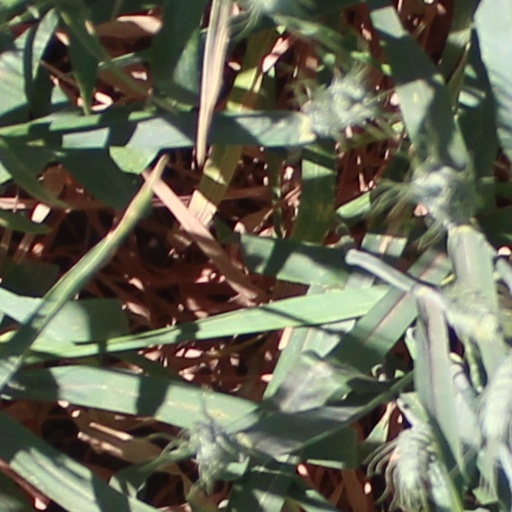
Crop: wheat